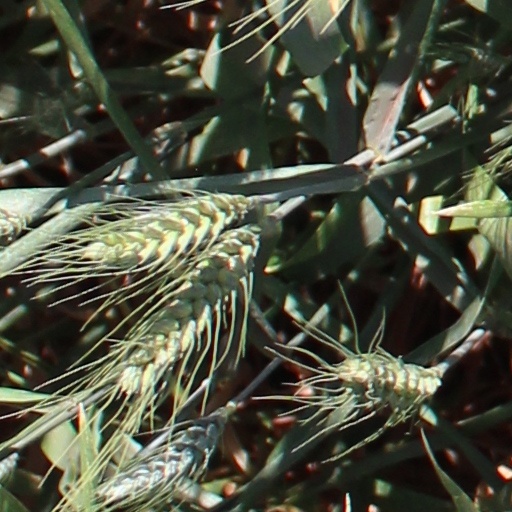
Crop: wheat